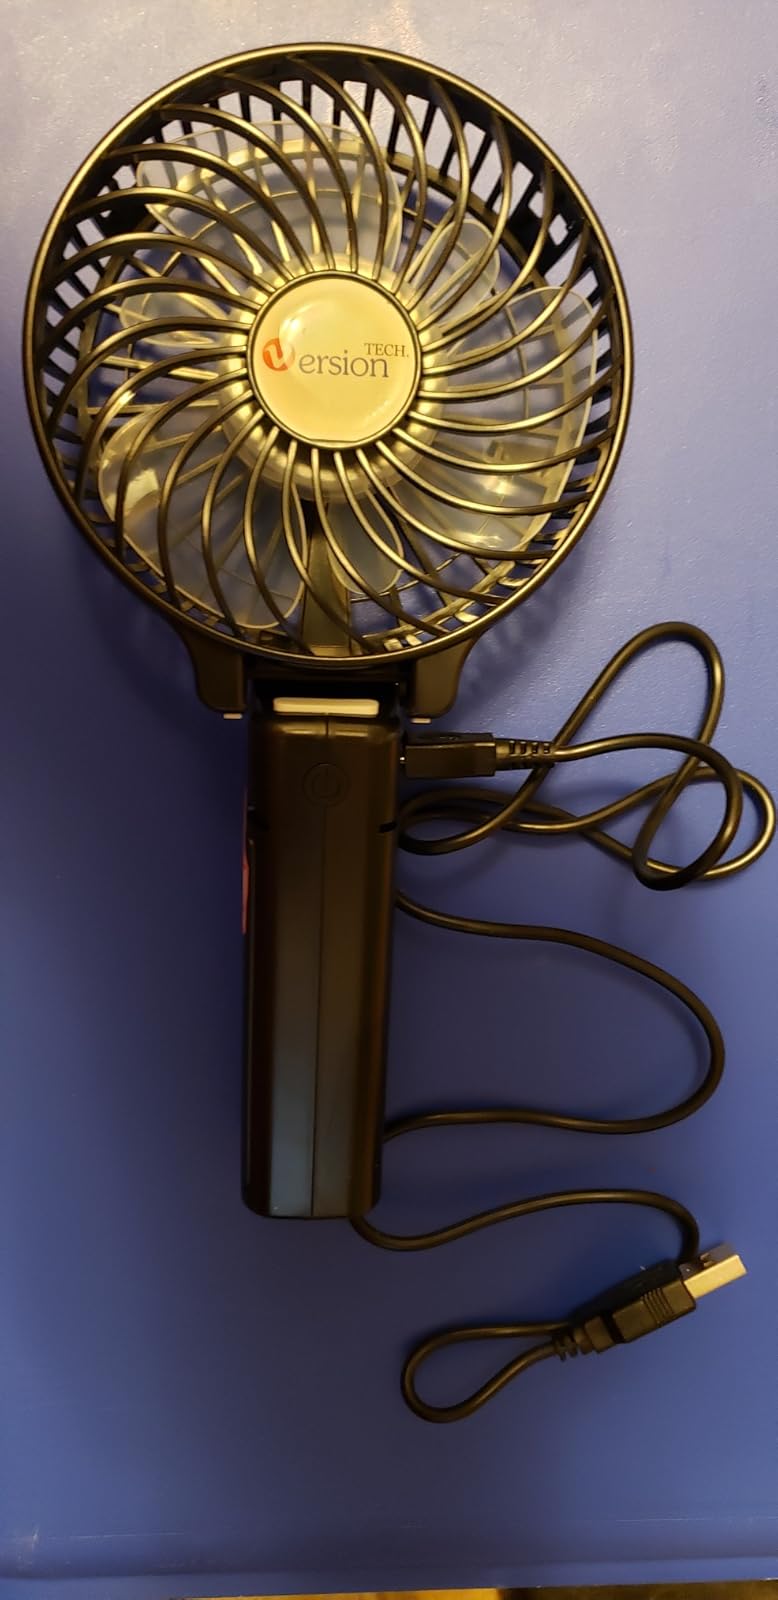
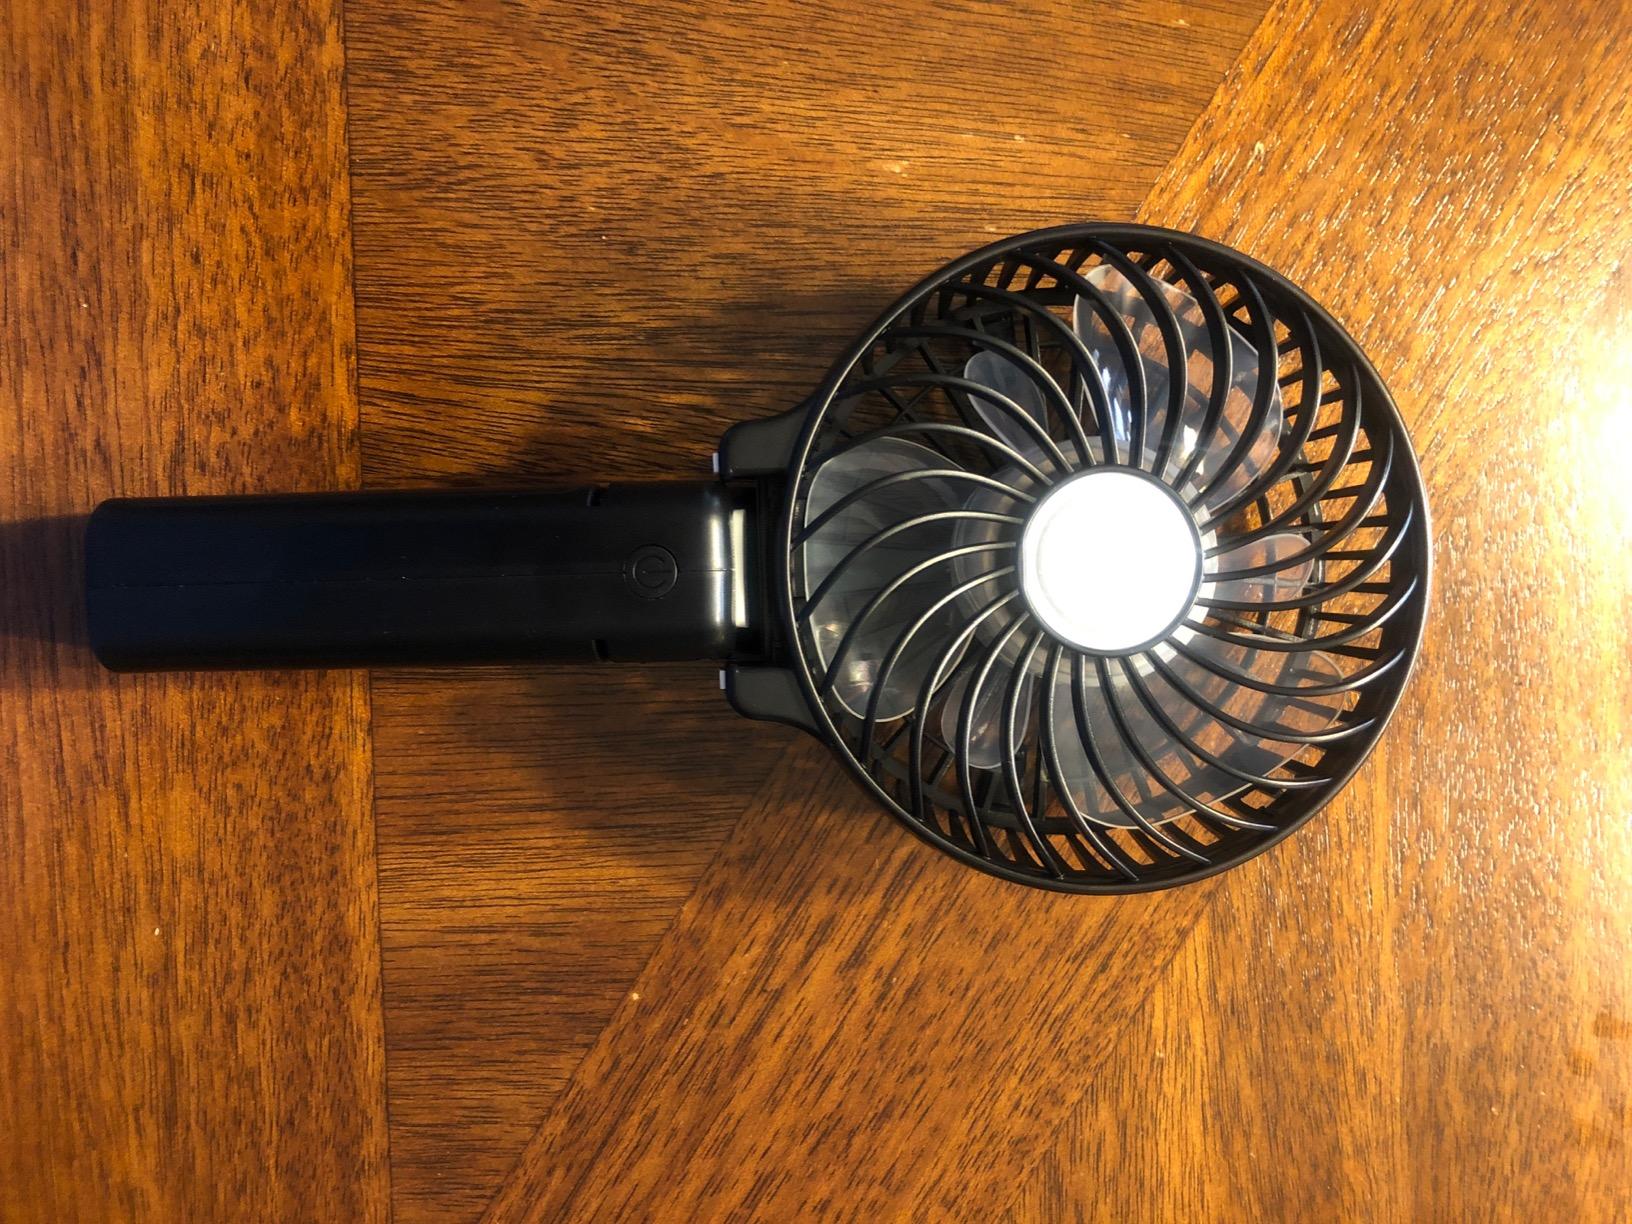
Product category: fan
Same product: no